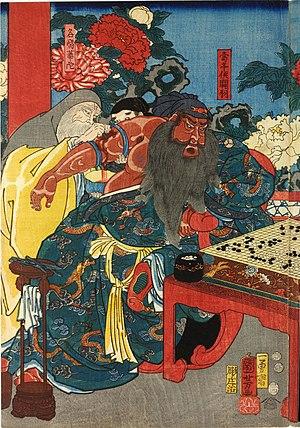
Guan Yu ou Kouan Yu, né vers 160-162 et décédé vers octobre 219-220, qui avait pris comme prénom usuel Yunchang, et qu'on mentionne souvent sous le nom de Guan Gong, était un général chinois de la fin de la dynastie Han et du début de la période des Trois Royaumes.
La médecine traditionnelle chinoise est l'ensemble des théories et pratiques de santé au cours de l'histoire du monde chinois. Au sens large, cette médecine inclut les traditions orales, folkloriques, magiques ou religieuses des différentes ethnies et communautés qui constituent le monde chinois.